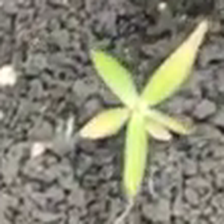
Weed species: Moti_dudhi(Euphorbia_geneculata_L)